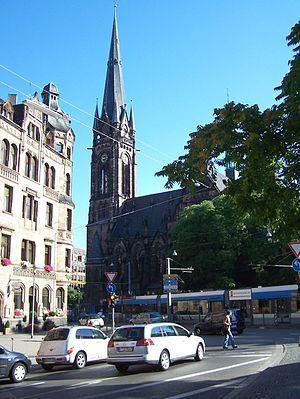
L'église Saint-Jean de Sarrebruck est un monument néo-gothique construit entre 1894 et 1898 par l'architecte Heinrich Güth. L'église n'a pas été touchée par les bombardements de la Seconde Guerre mondiale qui ont rasé la quasi-totalité du centre de Sarrebruck entre 1942 et 1945.
Sarrebruck est la capitale fédérale du Land de la Sarre, le plus petit État allemand — villes-Länder exceptées — en surface et en population, quoique très densément peuplé, et une des seize capitales fédérales de la République fédérale d'Allemagne.